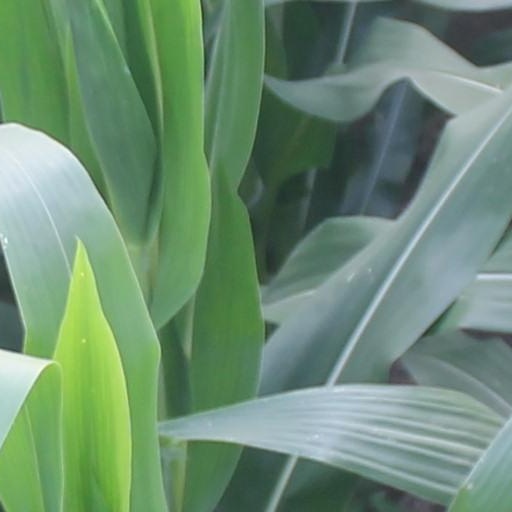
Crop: maize; corn